Napomuceno's Will

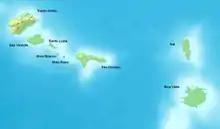
Map of Cape Verde's Barlavento Islands; Sr. Napumuceno moves from São Nicolau (middle) to São Vicente (in the west).

Napumoceno da Silva Araújo, a wealthy Cape Verde merchant, dies and unexpectedly disinherits his nephew, leaving his fortune to an illegitimate daughter. He also leaves her a collection of cassette tapes in which he tells her the story of his life, how he came from poverty to success and status, and the many women he loved along the way.